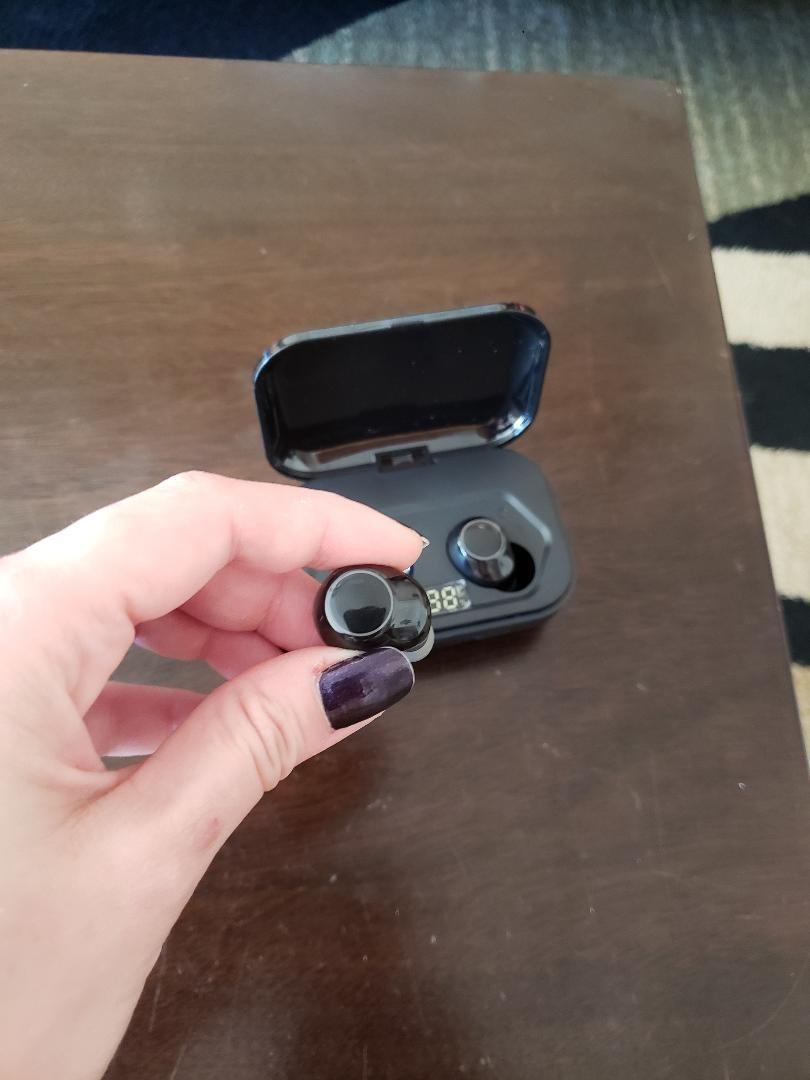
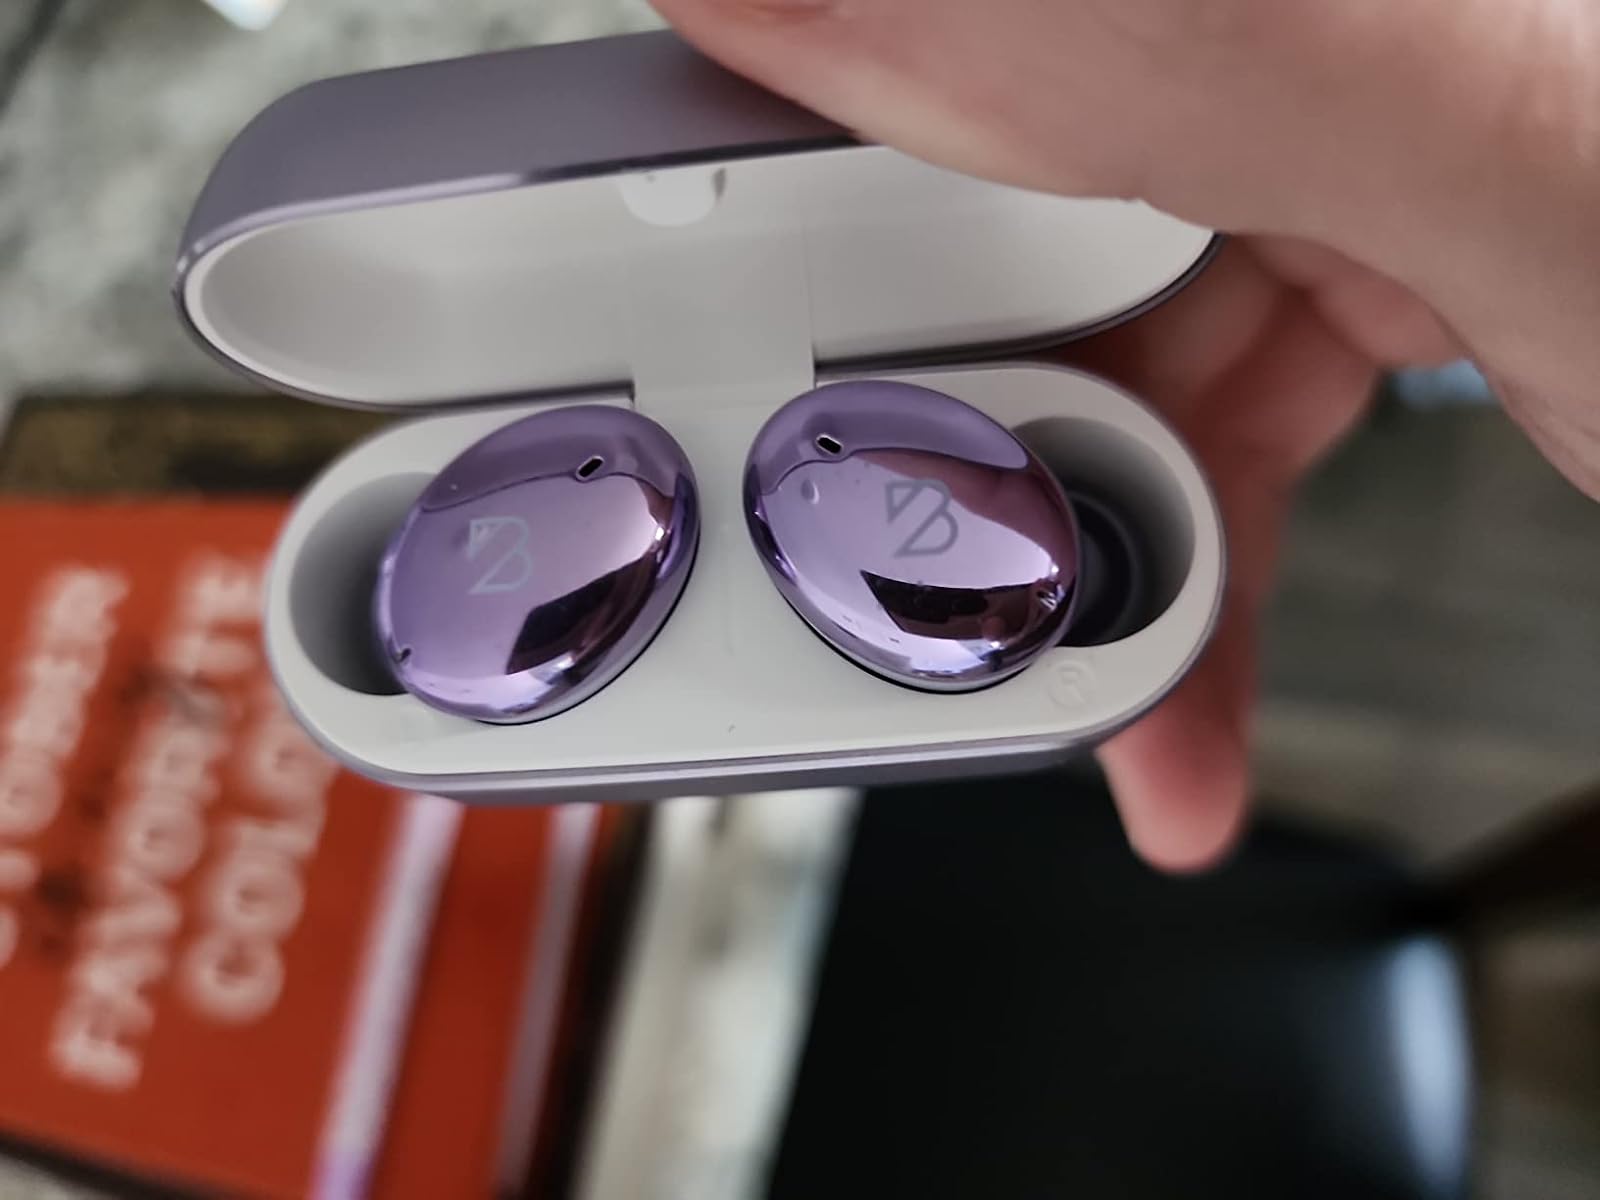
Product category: earbuds
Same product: no